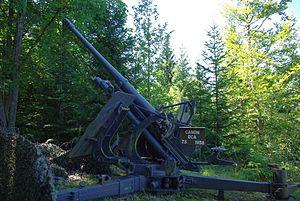
Canon de DCA 7.5 de 1938 au fort de Pré-Giroud lors de la sortie photo du 18-08-2012